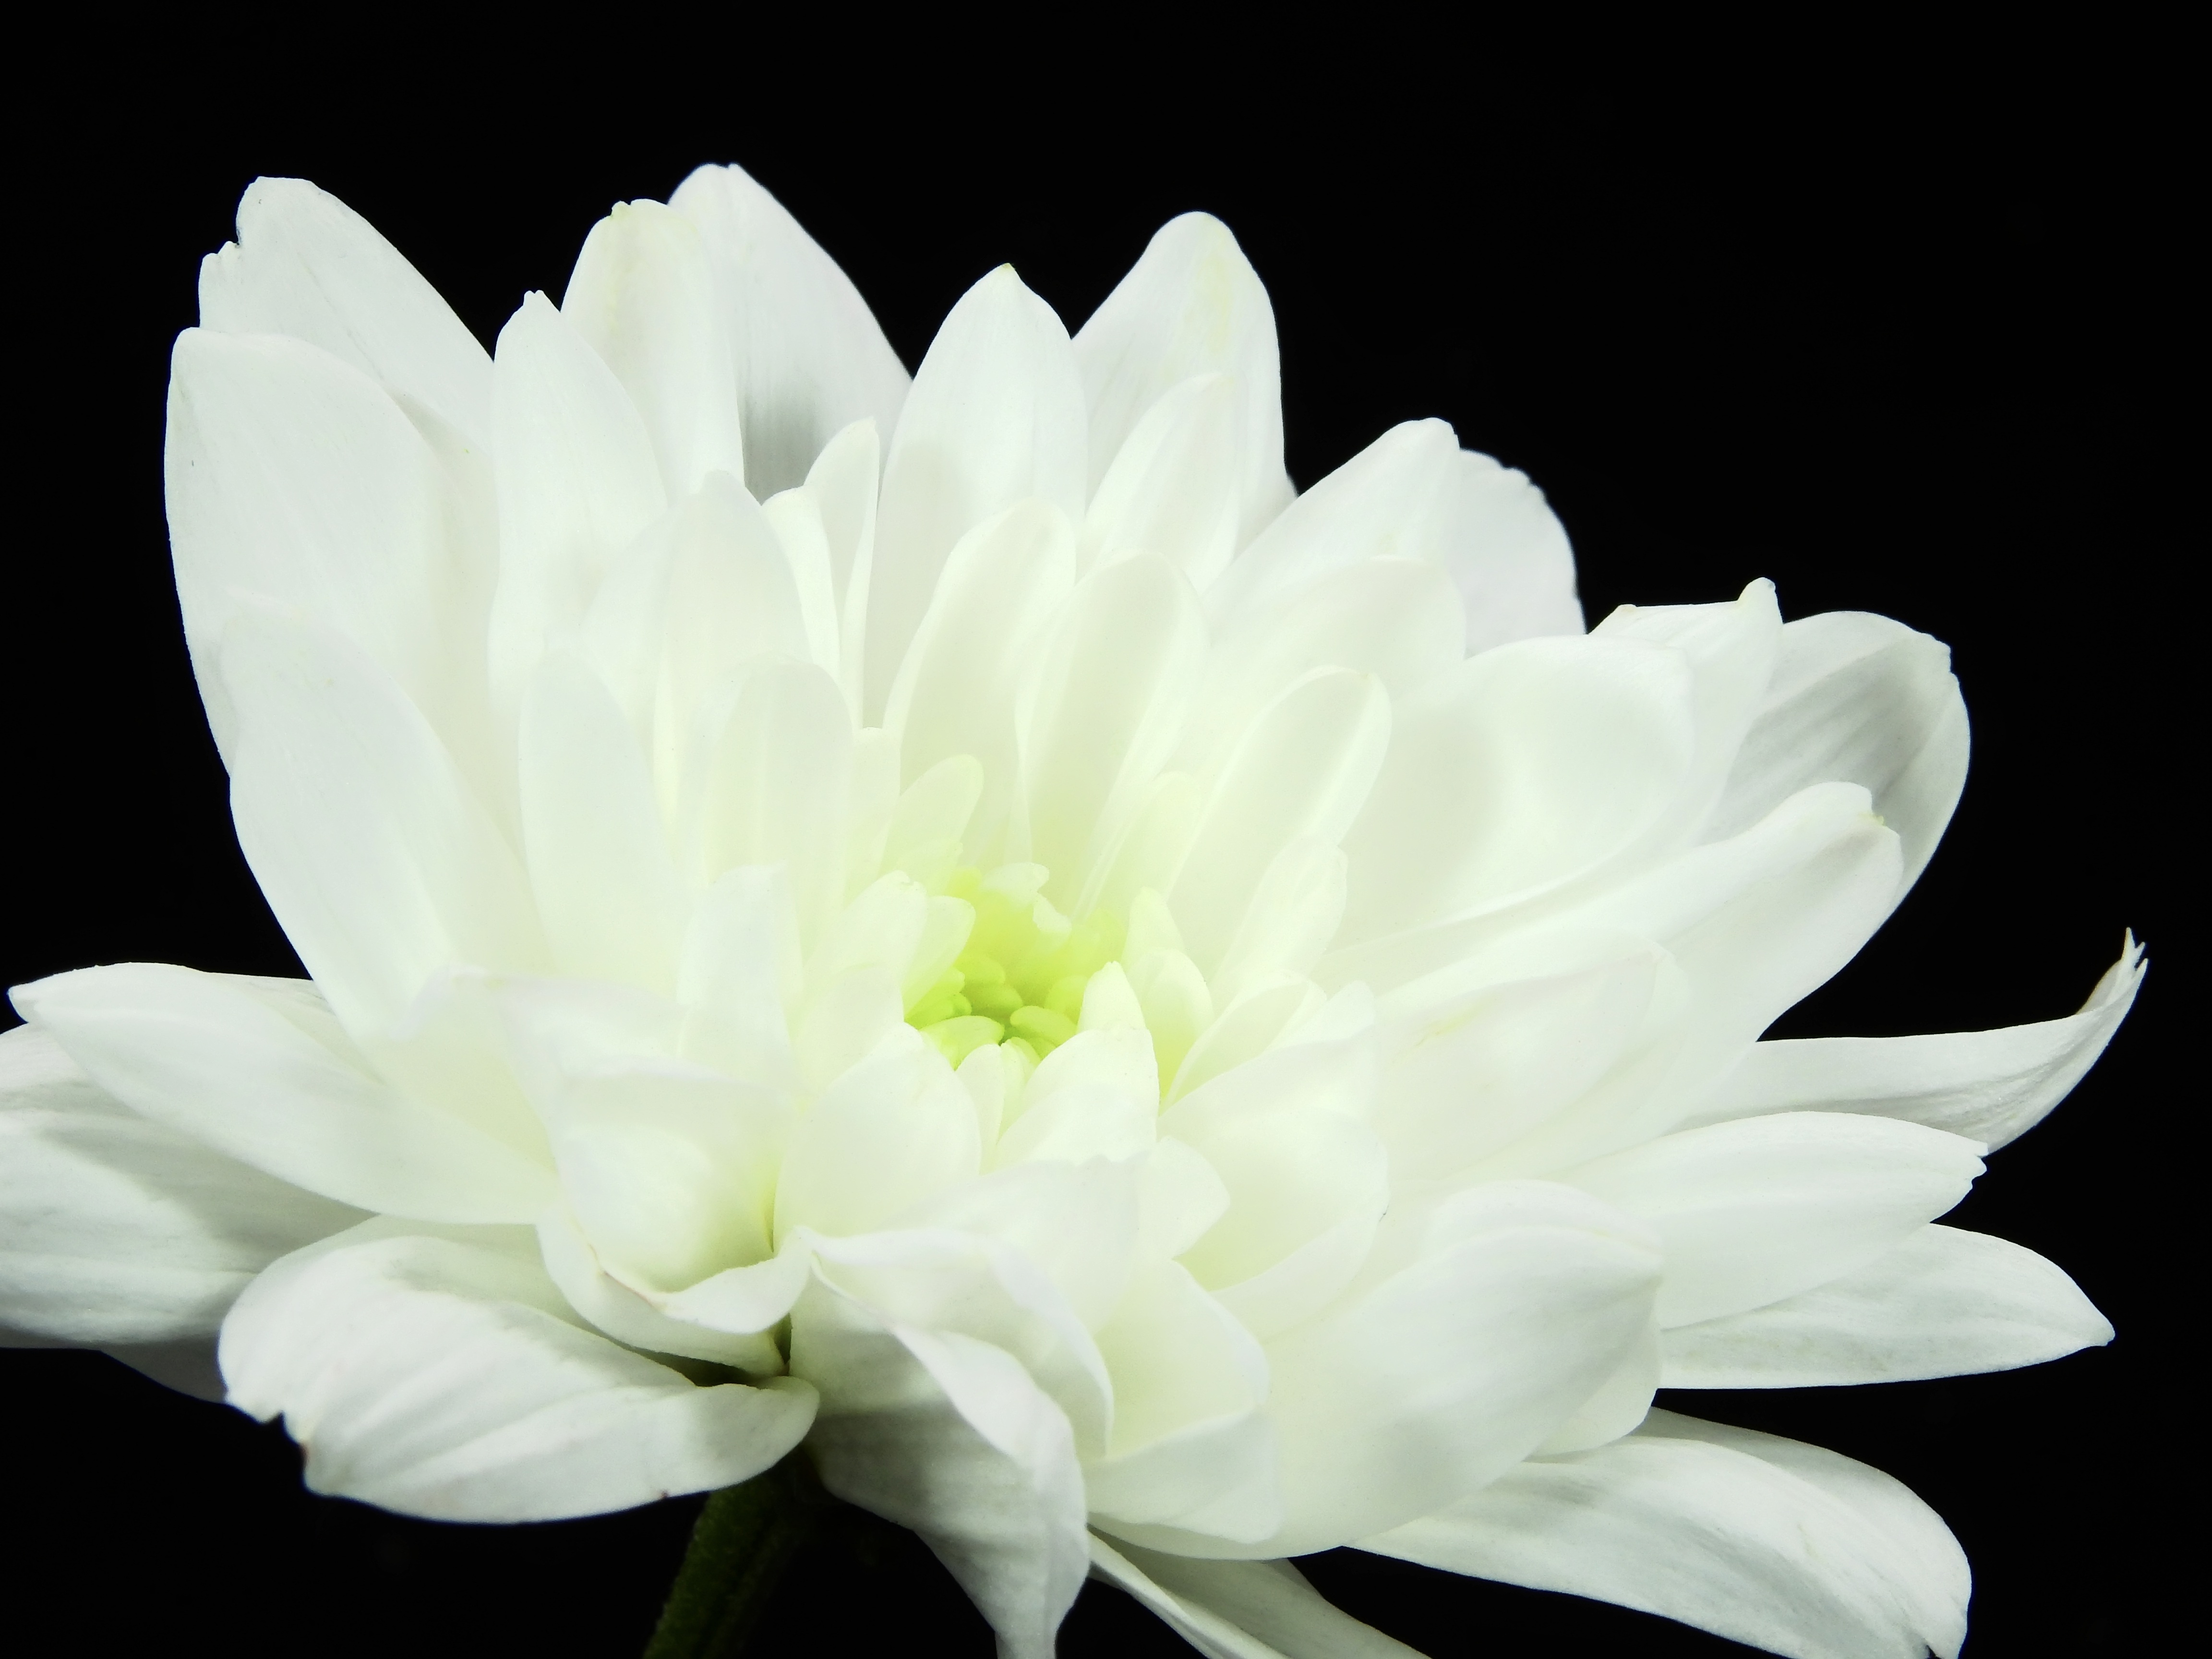
nature, blossom, black and white, plant, white, flower, petal, bloom, summer, spring, close, aquatic plant, flora, close up, macro photography, flowering plant, daisy family, monochrome photography, crysantheme, land plant, hedgehog cactus